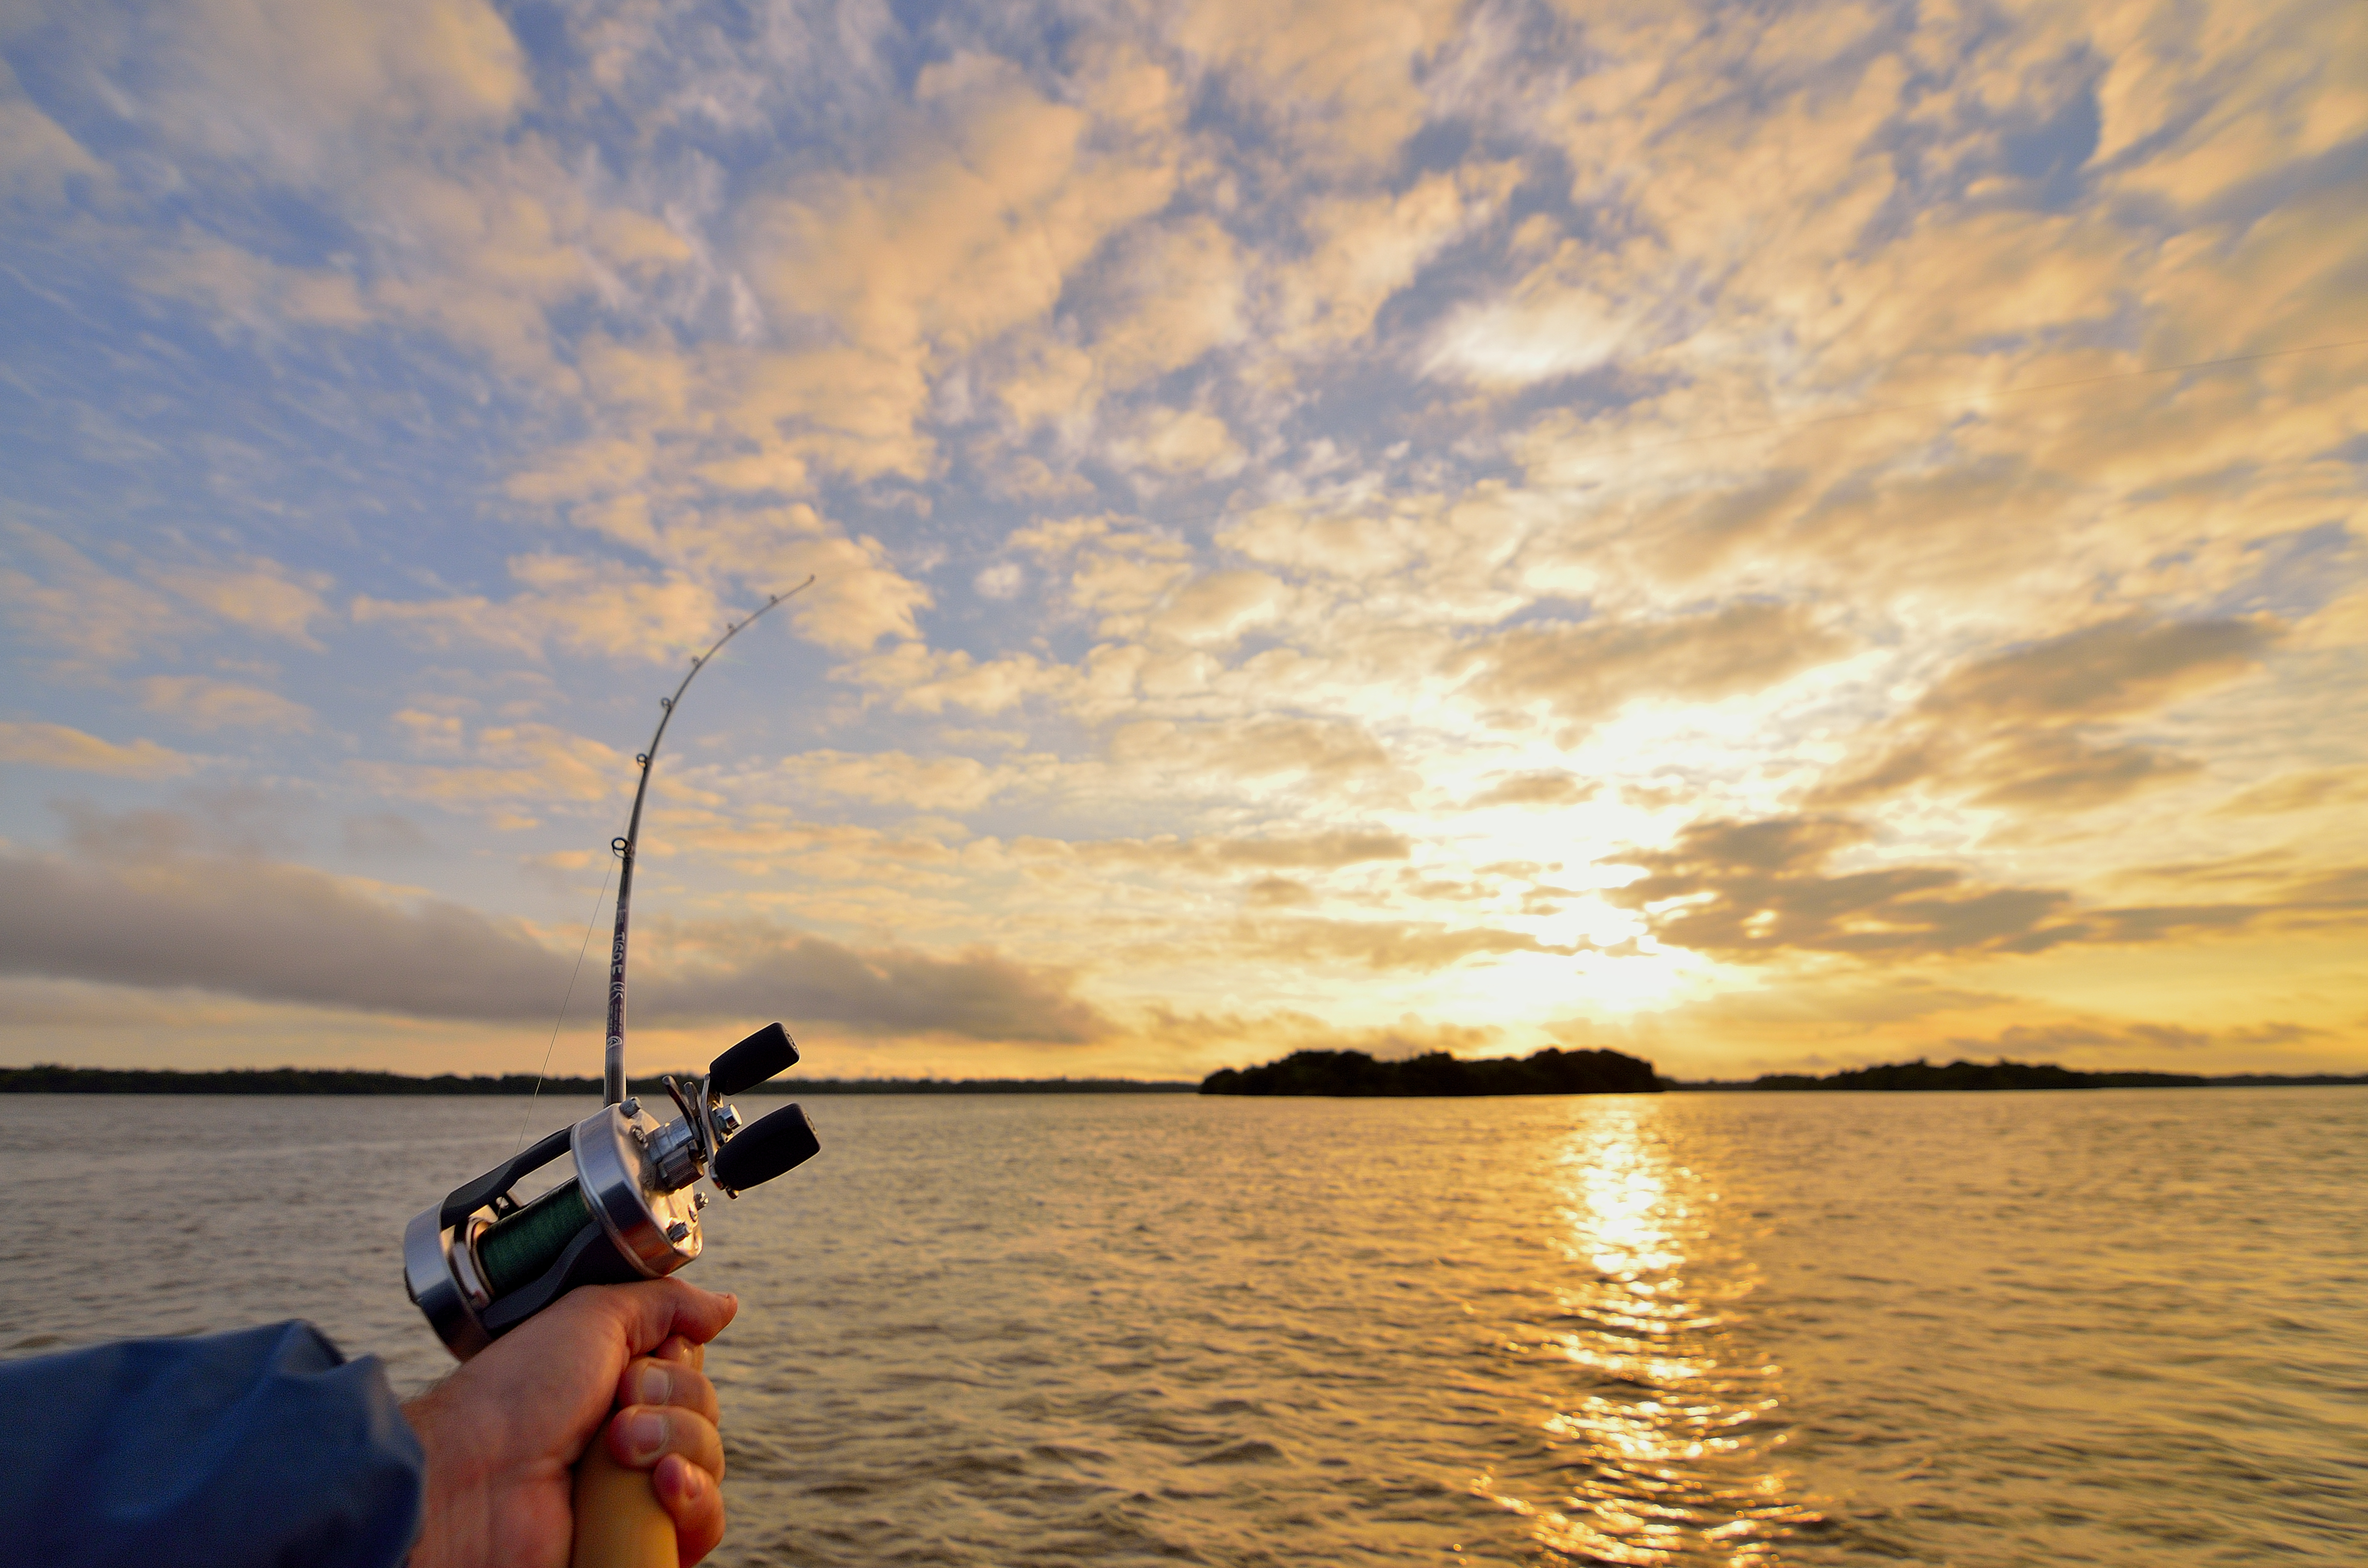
sea, ocean, horizon, cloud, sky, sunset, boat, shore, dawn, dusk, evening, fishing, fish, boating, rio, ituzaingo, corrientes, parana, itu, pesca, recreational fishing